Kingdom of Marwar

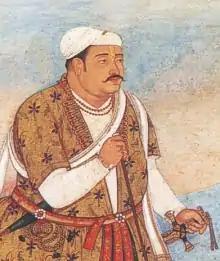
Udai Singh also known as "Mota Raja". He was placed on the throne after the kingdom being captured by Akbar

In 1583, Akbar formally recognized Chandrasen's rival brother Udai Singh as the ruler of Marwar as a Mughal state. This new ruler of Marwar recognized Akbar's supremacy readily as he was under him since 1570. Udai also contributed to Akbar's imperial force in the invasions of Sirohi. A matrimonial alliance was established between Mughals and Marwar in 1586 when Udai Singh's daughter "Manvati bai" was married to Jahangir. In 1592, Akbar tasked Udai to take care of the administrative affairs of his capital Lahore while he led conquest in Kashmir. Udai Singh died in Lahore in 1595.